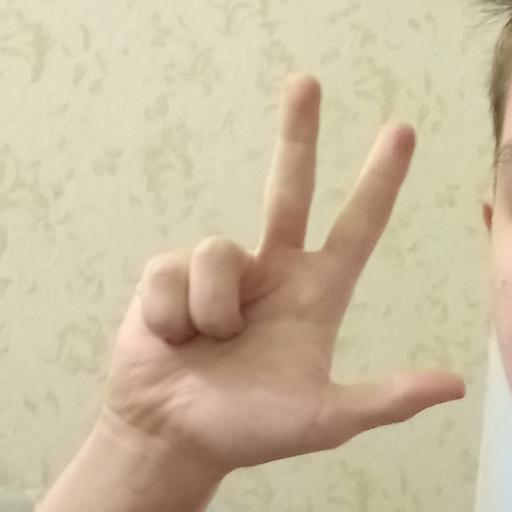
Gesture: three2